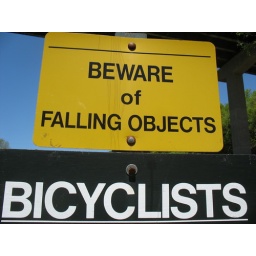
actually, the dark green sign with white lettering had a speed limit written under the word &amp;quot;Bicyclists&amp;quot;